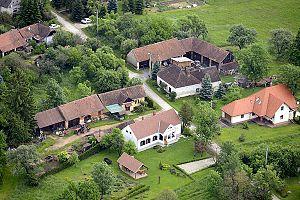
Ispánk est un village de Hongrie, situé dans le département de Vas. Lors du recensement de 2001, il y avait 115 habitants.